Dongguangang railway station

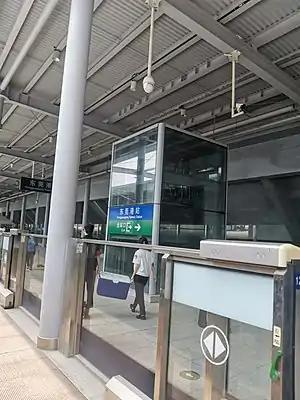
Platform

Dongguangang railway station is a railway station in Dongguan, Guangdong, China. It is an intermediate stop on the Guangzhou–Shenzhen intercity railway and was opened on 15 December 2019.